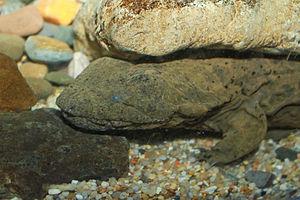
Cryptobranchus alleganiensis est une espèce d'urodèles de la famille des Cryptobranchidae.